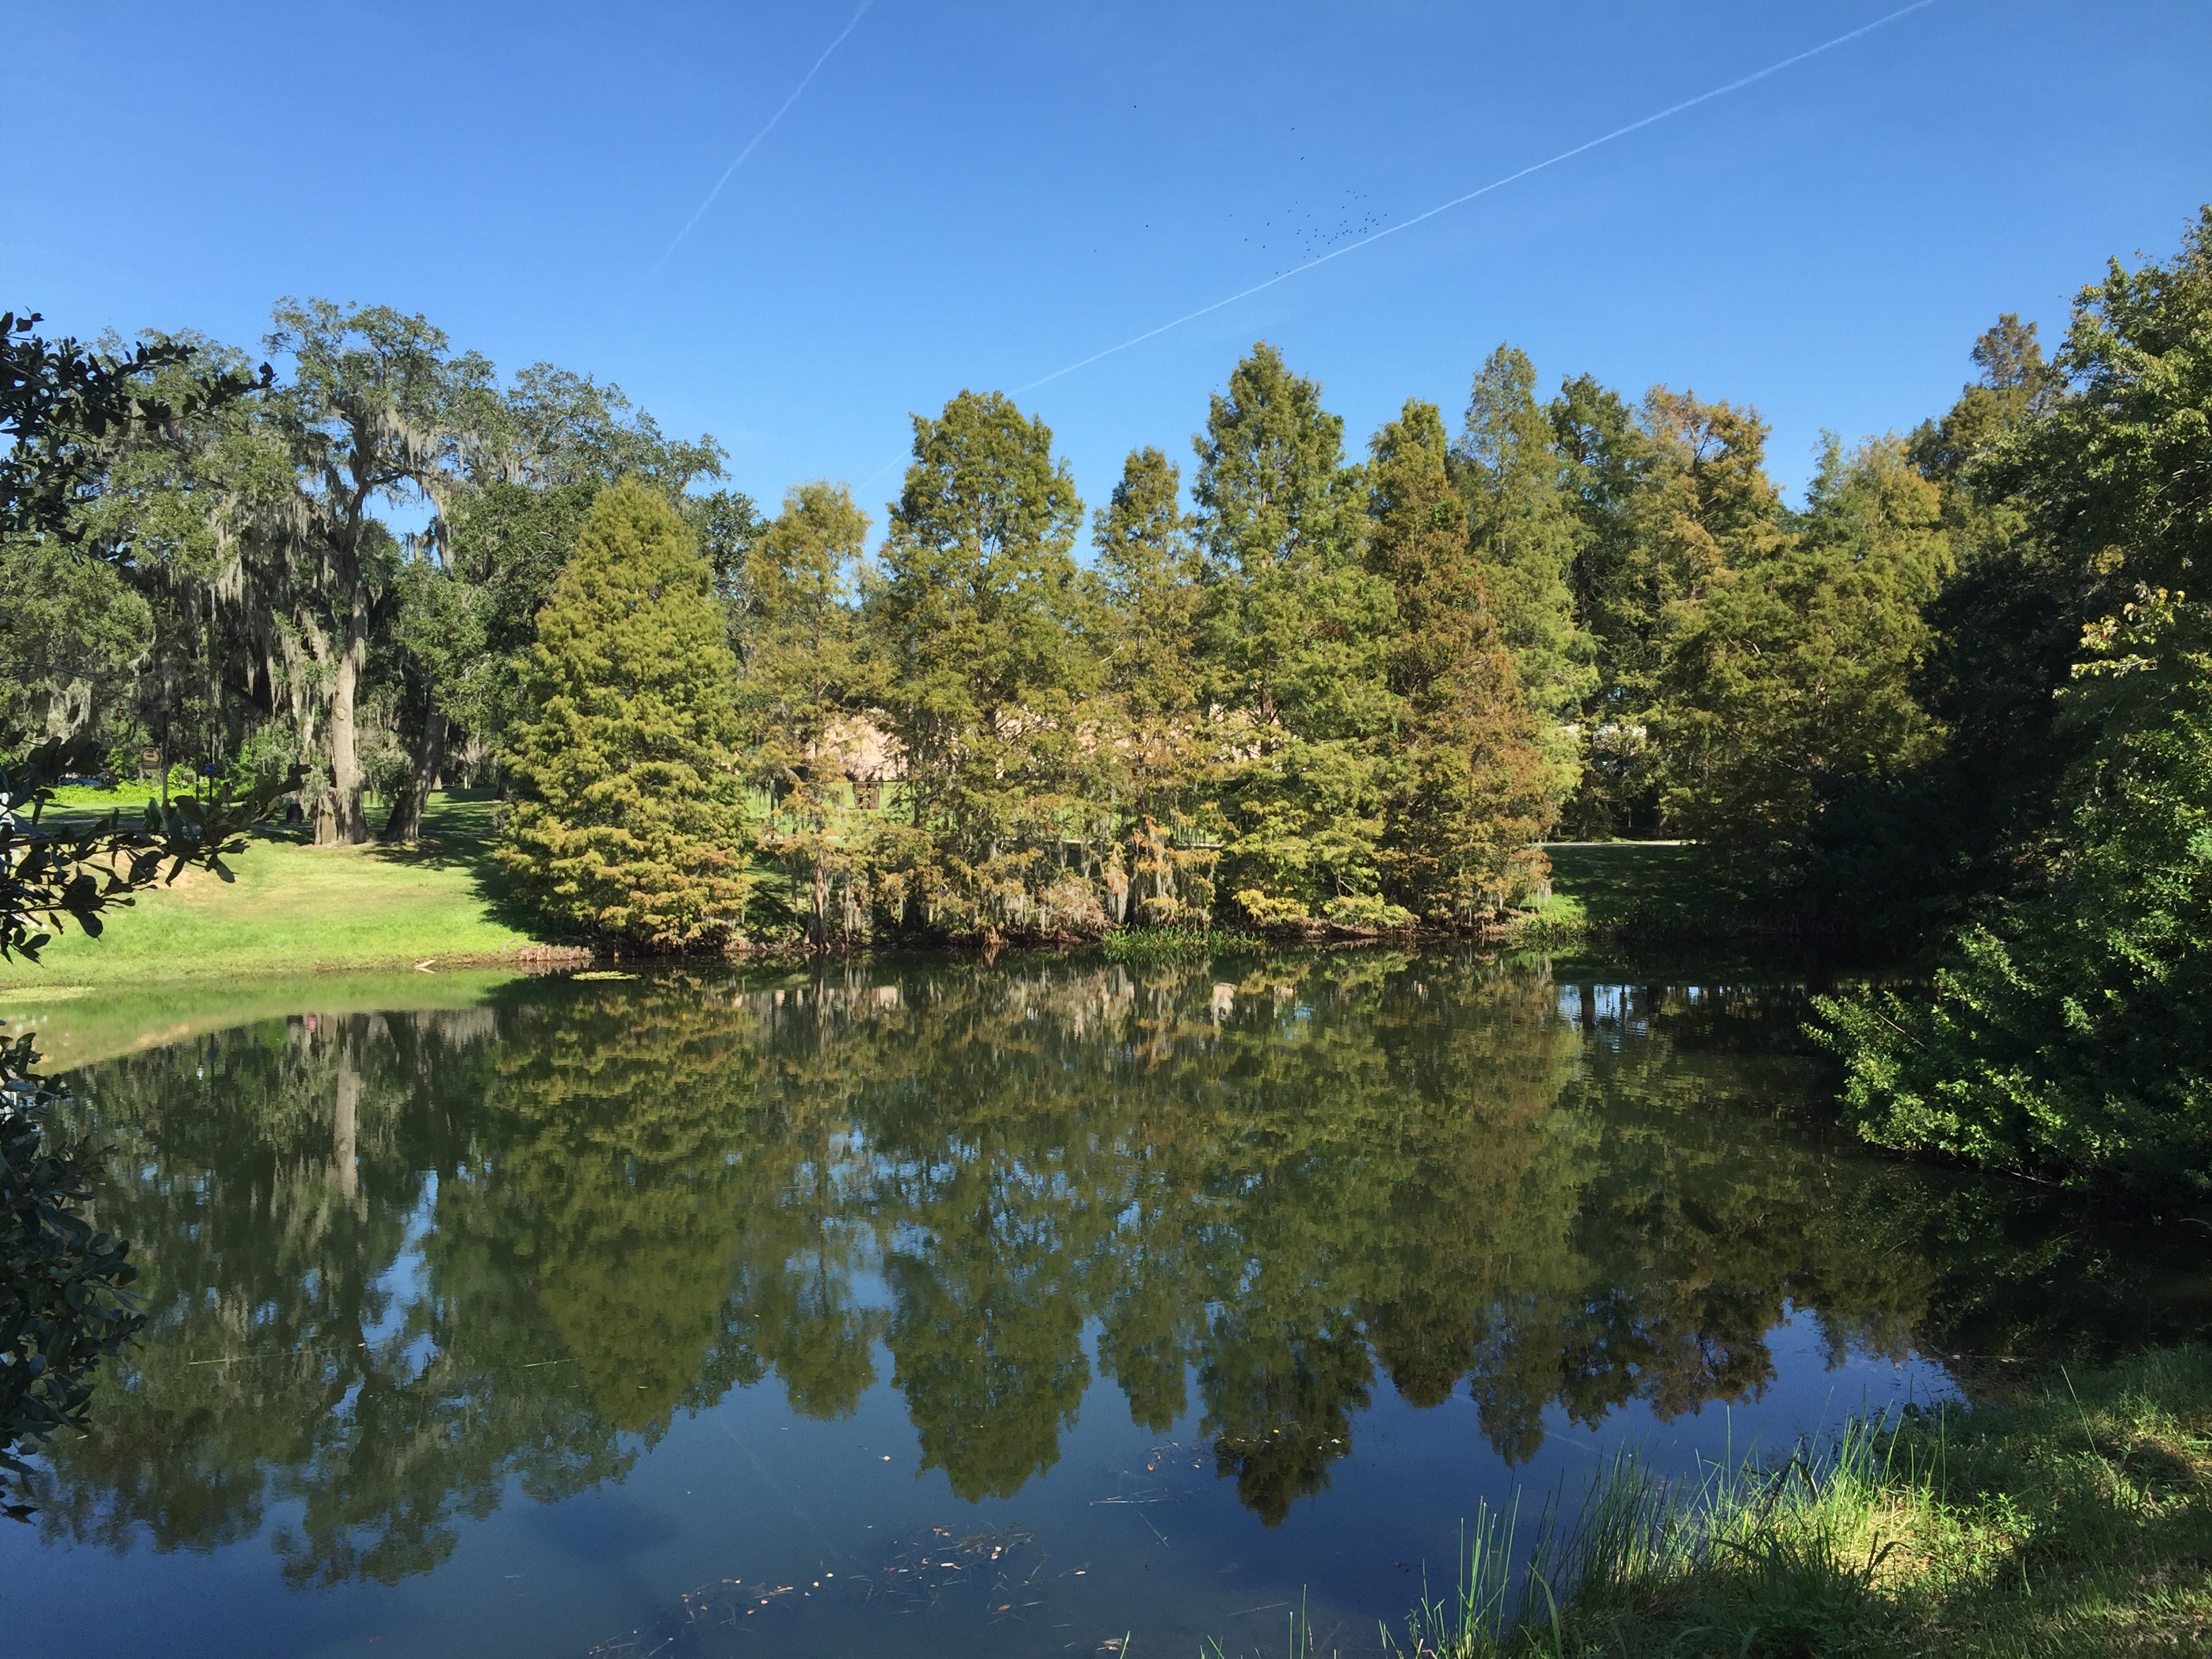
tree, wilderness, meadow, lake, pond, reflection, vegetation, wetland, woodland, ecosystem, nature reserve, biome, fish pond